Nellie Rodríguez

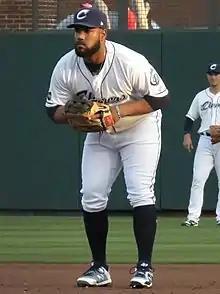
Rodríguez with the Columbus Clippers in 2018

Nelson Rodríguez (born June 12, 1994) is an American professional baseball first baseman who is a free agent. He was drafted in the 15th round of the 2012 MLB draft by the Cleveland Indians.